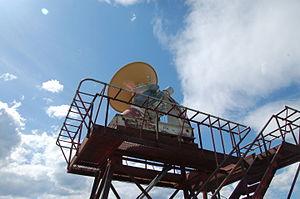
L'observatoire fédéral de radioastrophysique, ou OFR est un observatoire astronomique fondé en 1960 situé au Sud-Ouest d'Okanagan Falls, au Canada. Le site comprend trois instruments : un radiotélescope interféromètre, une antenne radioélectrique de 26 mètres de diamètre et un moniteur de flux solaire.